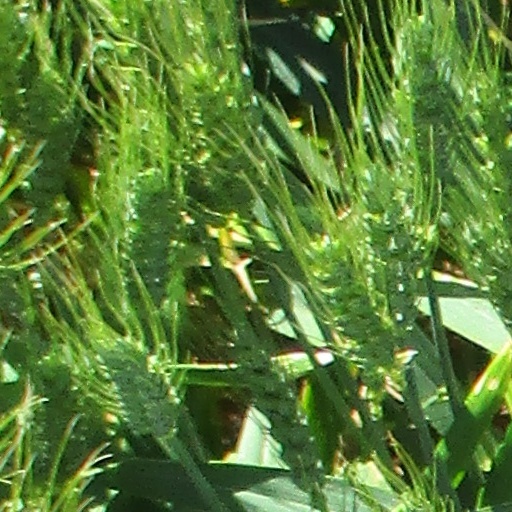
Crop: wheat